Aerospace Industrial Development Corporation

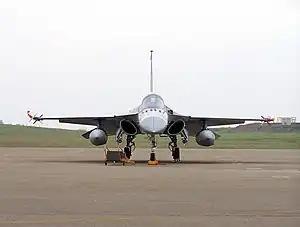
AIDC F-CK-1 Ching-kuo

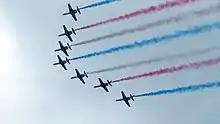
AT-3s of the Thunder Tigers demonstration team

Aerospace Industrial Development Corporation (AIDC; 漢翔航空工業 or 漢翔航空) is a Taiwanese aerospace company based in Taichung. It is one of only two Taiwanese companies with the capabilities of a traditional American or European defense prime contractor.